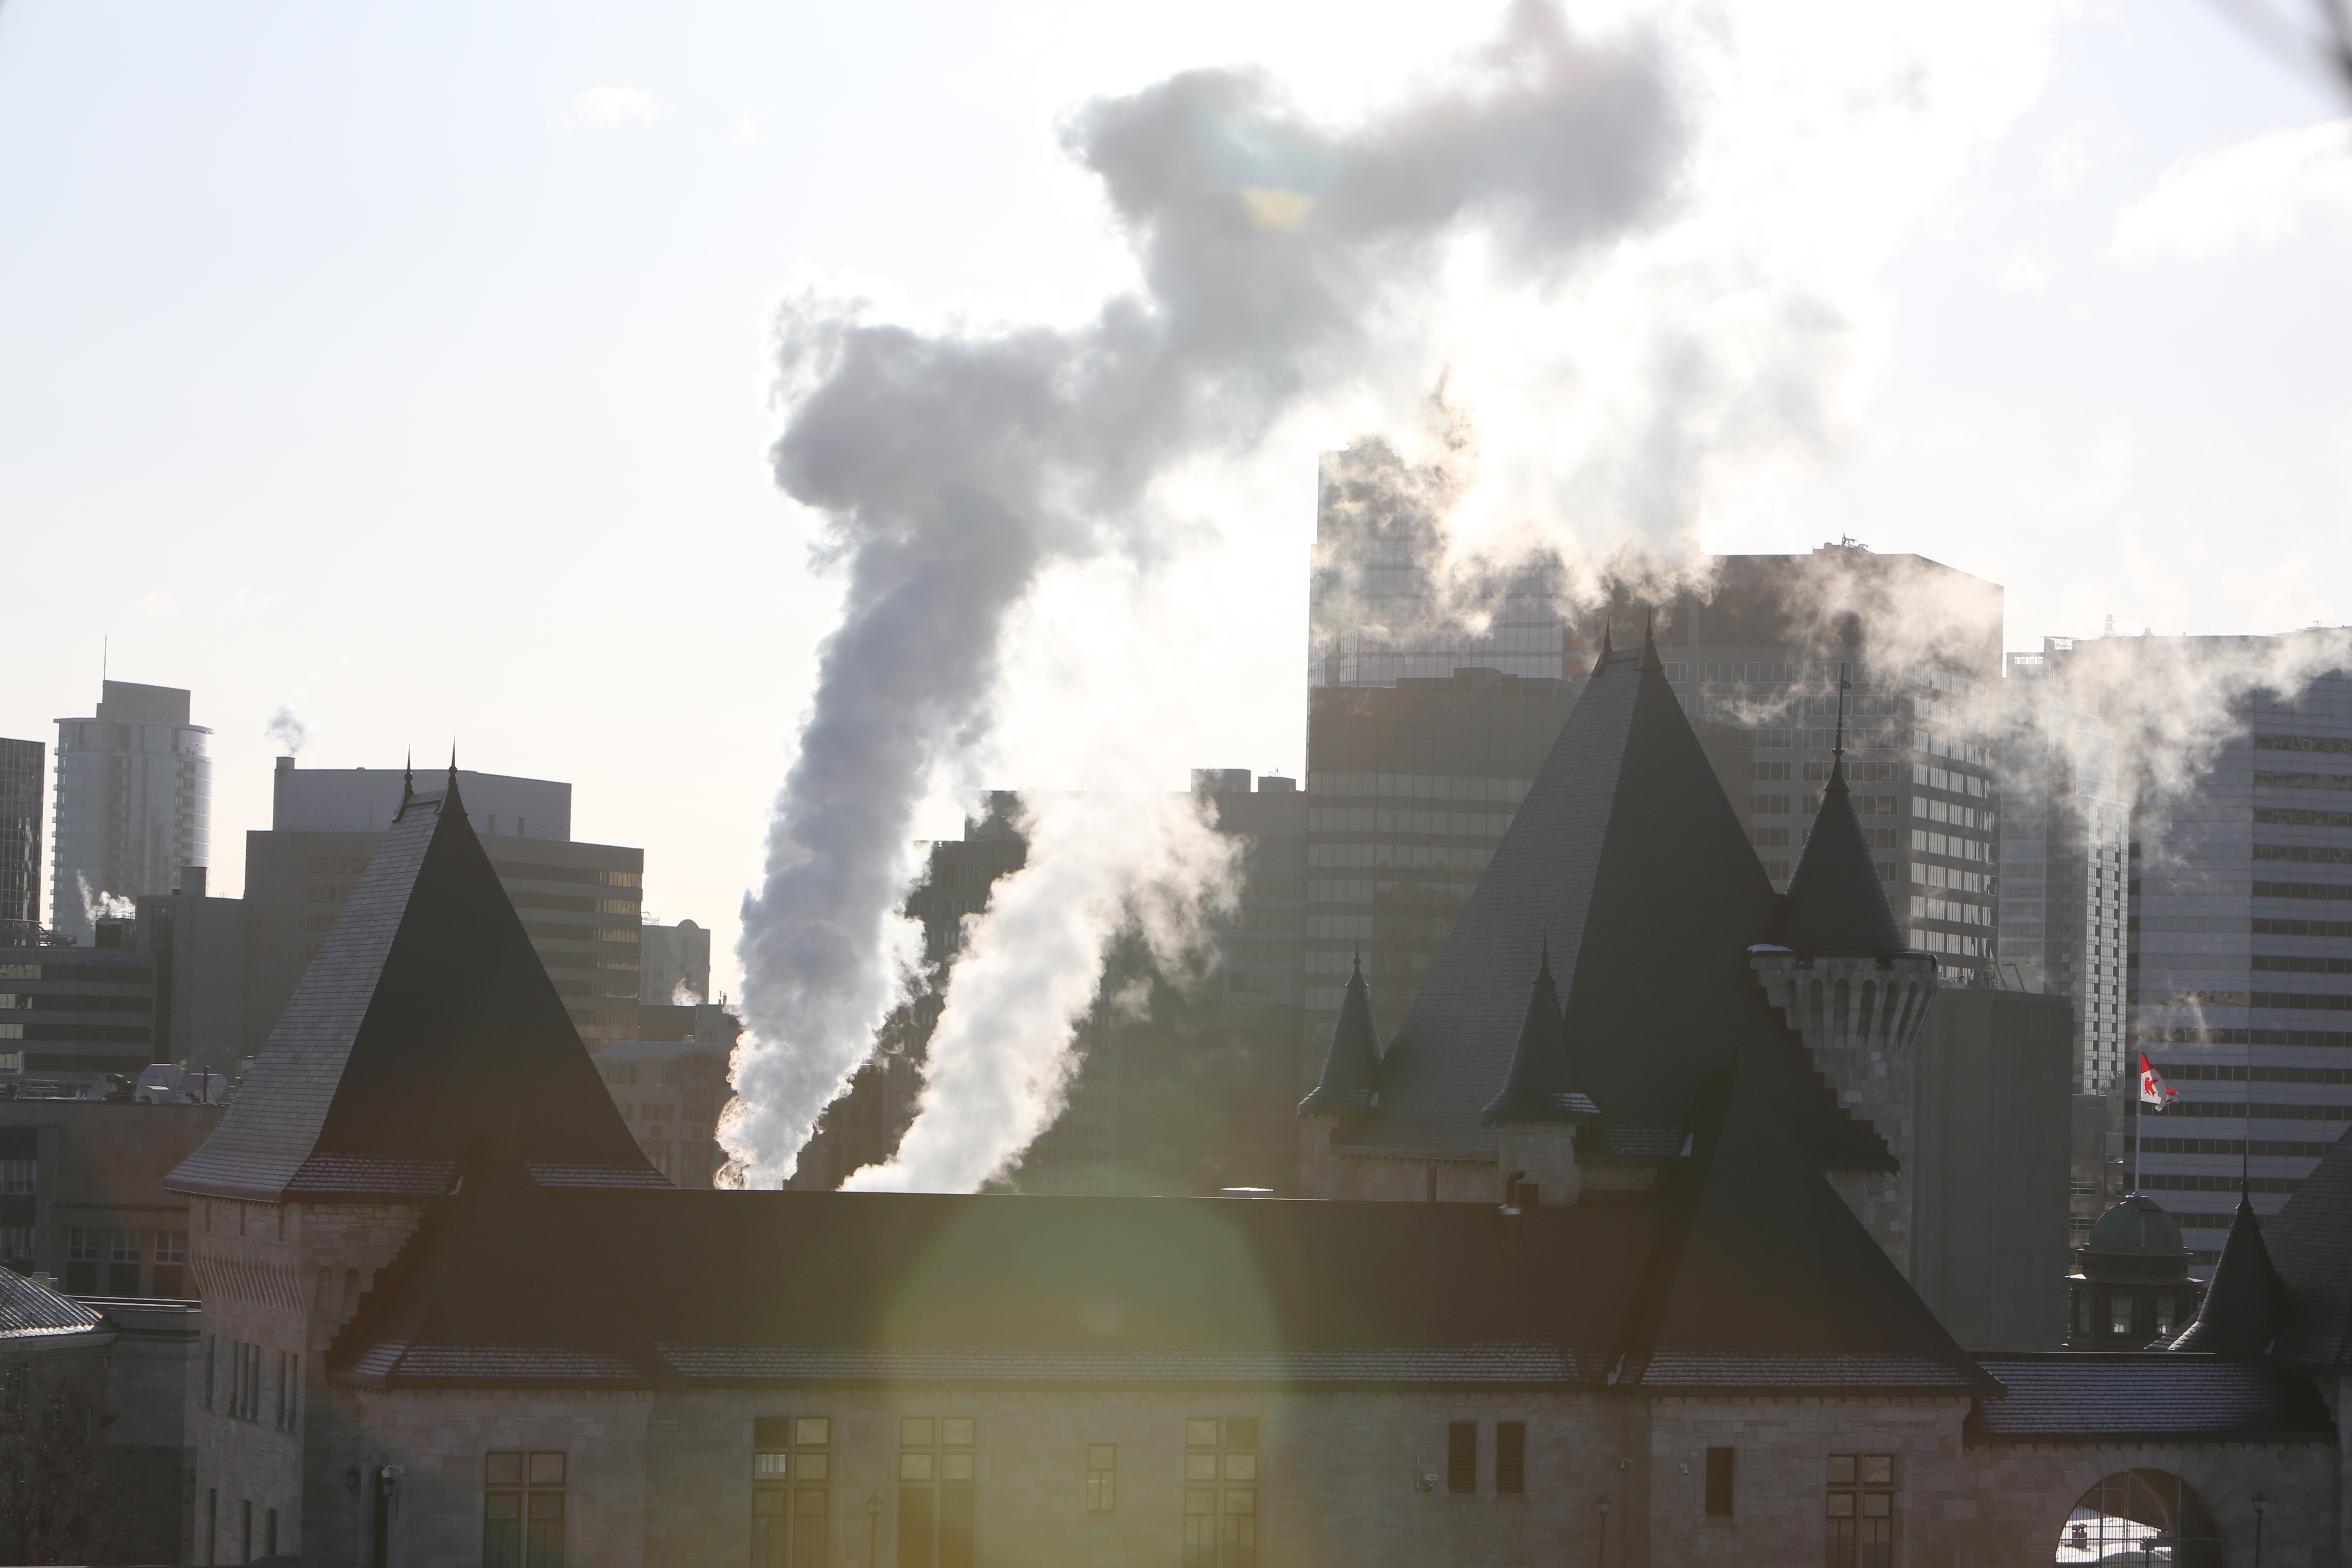
fire, explosion